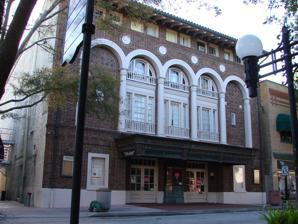
Building: Aladdin Theater
Country: United States of America
Year built: 1924
For other theatres, see Zappos Theater in Las Vegas, and Aladdin Theater (Portland, Oregon) . The Historic Cocoa Village Playhouse Aladdin Theater, State Theater, Fine Arts Theater, Cocoa Village Playhouse Address 300 Brevard Avenue Cocoa , Florida United States Owner City of Cocoa Operator The Historic Cocoa Village Playhouse Type Community theatre Construction Opened 1924 Reopened 1990 Website www .cocoavillageplayhouse .com Aladdin Theater U.S. National Register of Historic Places Show map of Florida Show map of the United States Coordinates 28°21′19″N 80°43′34″W / 28.355307°N 80.72601°W / 28.355307; -80.72601 NRHP reference No. 91001541 Added to NRHP October 17, 1991 The Aladdin Theater (also known as The Historic Cocoa Village Playhouse ) is an historic theater in Cocoa , Florida , United States . It is located at 300 Brevard Avenue and originally opened its doors on August 18, 1924. On October 17, 1991, it was added to the U.S. National Register of Historic Places . Brevard Community College owned the theater from 1985 to 2010. In the mid-eighties, the college had rescued the theater from a dilapidated state. In 2010 the college offered ownership to the city of Cocoa. The theater has its own board of directors. The annual budget for 2009 was about $263,000. History In 1924 the Aladdin Theater first started showing silent movies and live acts.  It was built for $80,000.  The Sparks Theater chain purchased the Aladdin in 1939 and changed its name to the "State Theater." The Kent Theater Chain purchased the building in 1960 and renamed it the Fine Arts Theater. Subsequently, the city of Cocoa bought the building and renamed it the Cocoa Village Playhouse. The city sold it to Brevard Community College for $1 in 1984. Through donations, and grants, the building was restored from 1985 through 1989. In 1990, the playhouse began staging community based musicals. The theater was heavily featured in the 1993 film Matinee , where it portrayed the fictional Key West Strand Theater. The film, set during the Cuban Missile Crisis , starred John Goodman . In 2007, a $2.8 million annex was started. In 2011, the building was returned to the city of Cocoa. In 2012, there were 50,000 paying customers annually. References